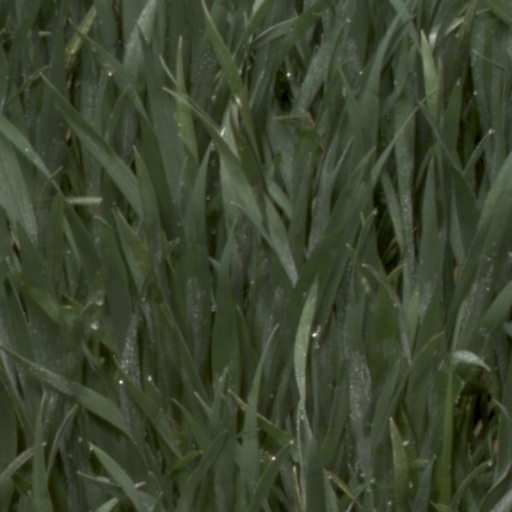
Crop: wheat